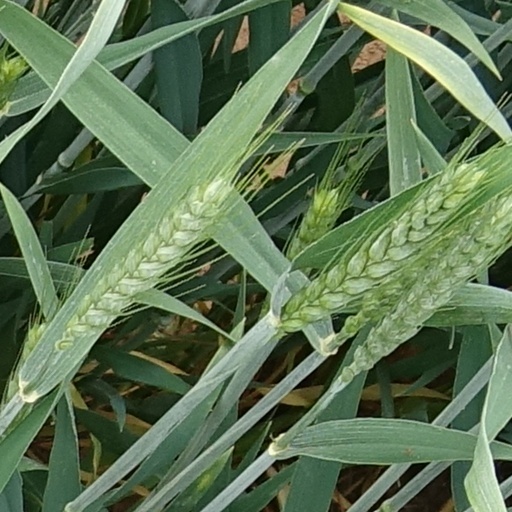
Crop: wheat